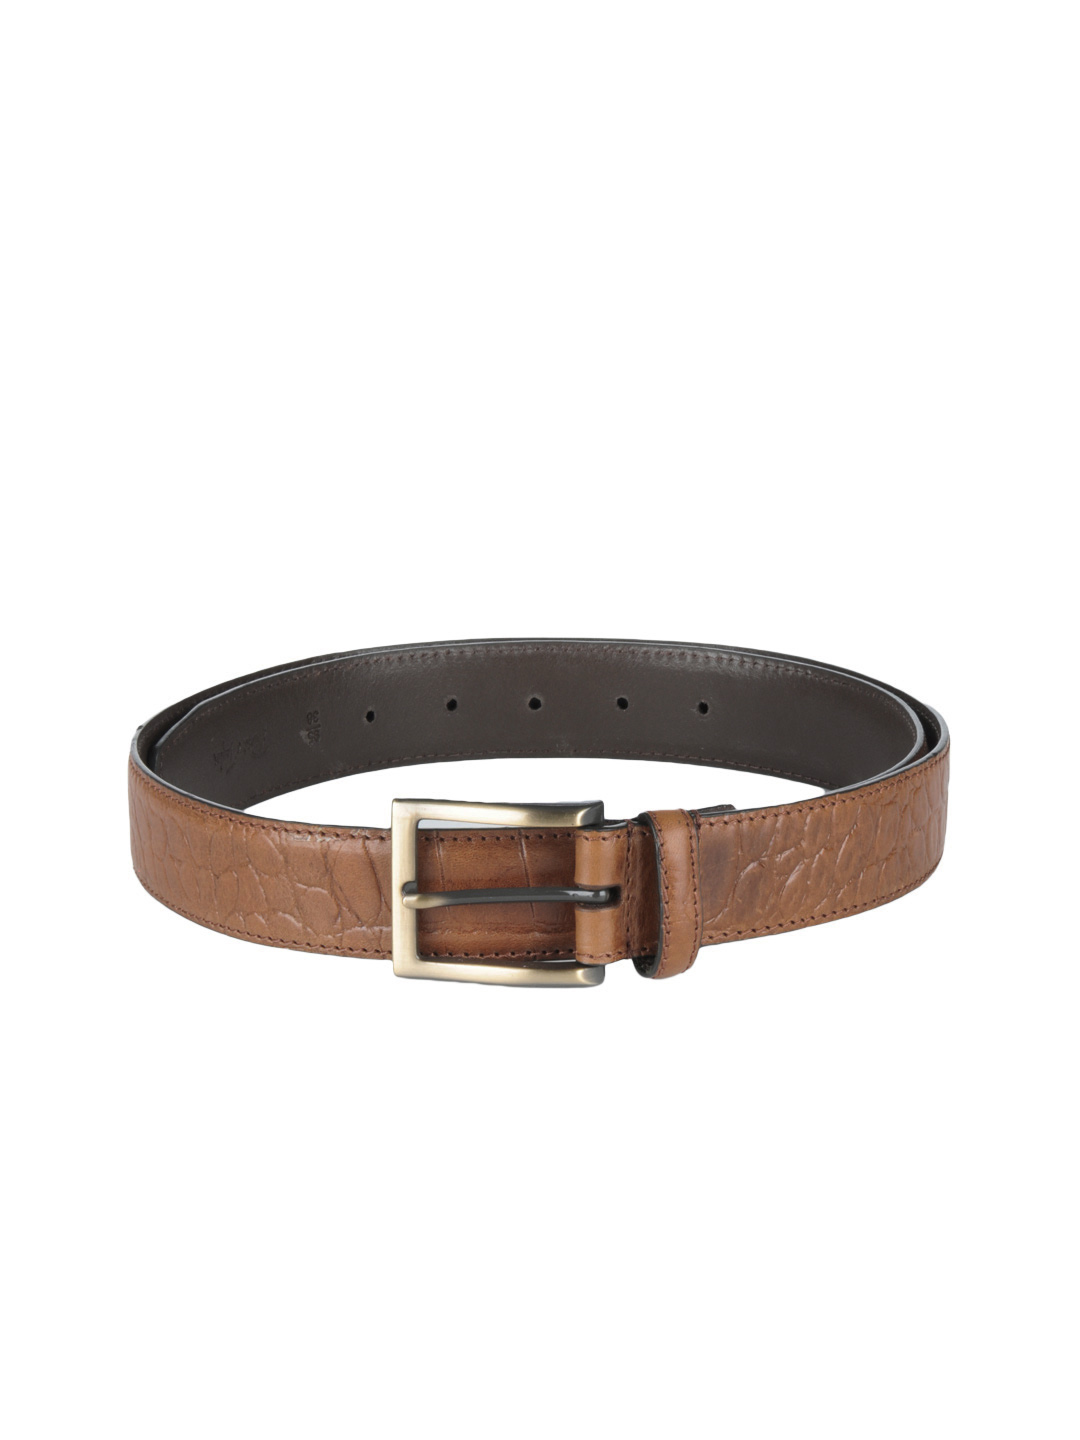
Reid & Taylor Men Brown Belt
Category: Accessories / Belts / Belts
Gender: Men
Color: Brown
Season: Summer 2012
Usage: Casual